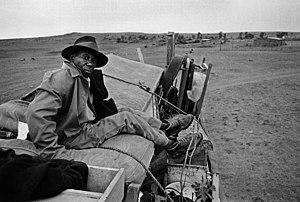
L'histoire de l'Afrique du Sud est très riche et très complexe du fait de la juxtaposition de peuples et de cultures différentes qui se succèdent et se côtoient depuis la Préhistoire. Les Bochimans y sont présents depuis au moins 25 000 ans et les Bantous, depuis au moins 1 500 ans. Les deux peuples auraient généralement cohabité paisiblement. L'histoire écrite débute avec l'arrivée des Européens, en commençant par les Portugais qui décident de ne pas coloniser la région, laissant la place aux Néerlandais. Les Britanniques contestent leur prééminence vers la fin du xviiiᵉ siècle, ce qui mène à deux guerres. Le xxᵉ siècle est marqué par le système législatif séparatiste et ségrégationniste de l'apartheid puis par l'élection de Nelson Mandela, premier président noir d'Afrique du Sud, à la suite des premières élections nationales multiraciales au suffrage universel organisées dans le pays.